Tocher and Tocher Taxidermists

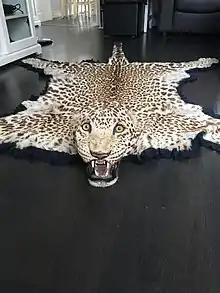
A Tocher and Tocher leopard skin rug with head mount from the 1920s, photographed in 2017.

Tocher and Tocher produced hunting trophies during an era when hunting was considered a gentlemen's sport and was very popular especially during the time of the British Raj in India. They worked on skins which were presented to them by the shikaris of dignitaries, senior military and film stars etc. Tocher and Tocher manufactured full mounts, half mounts, head and shoulder mounts, head only mounts and rugs. Their taxidermy mounts were made from the skins of tigers, leopards, bears, foxes, deer and other wild animals native to India.